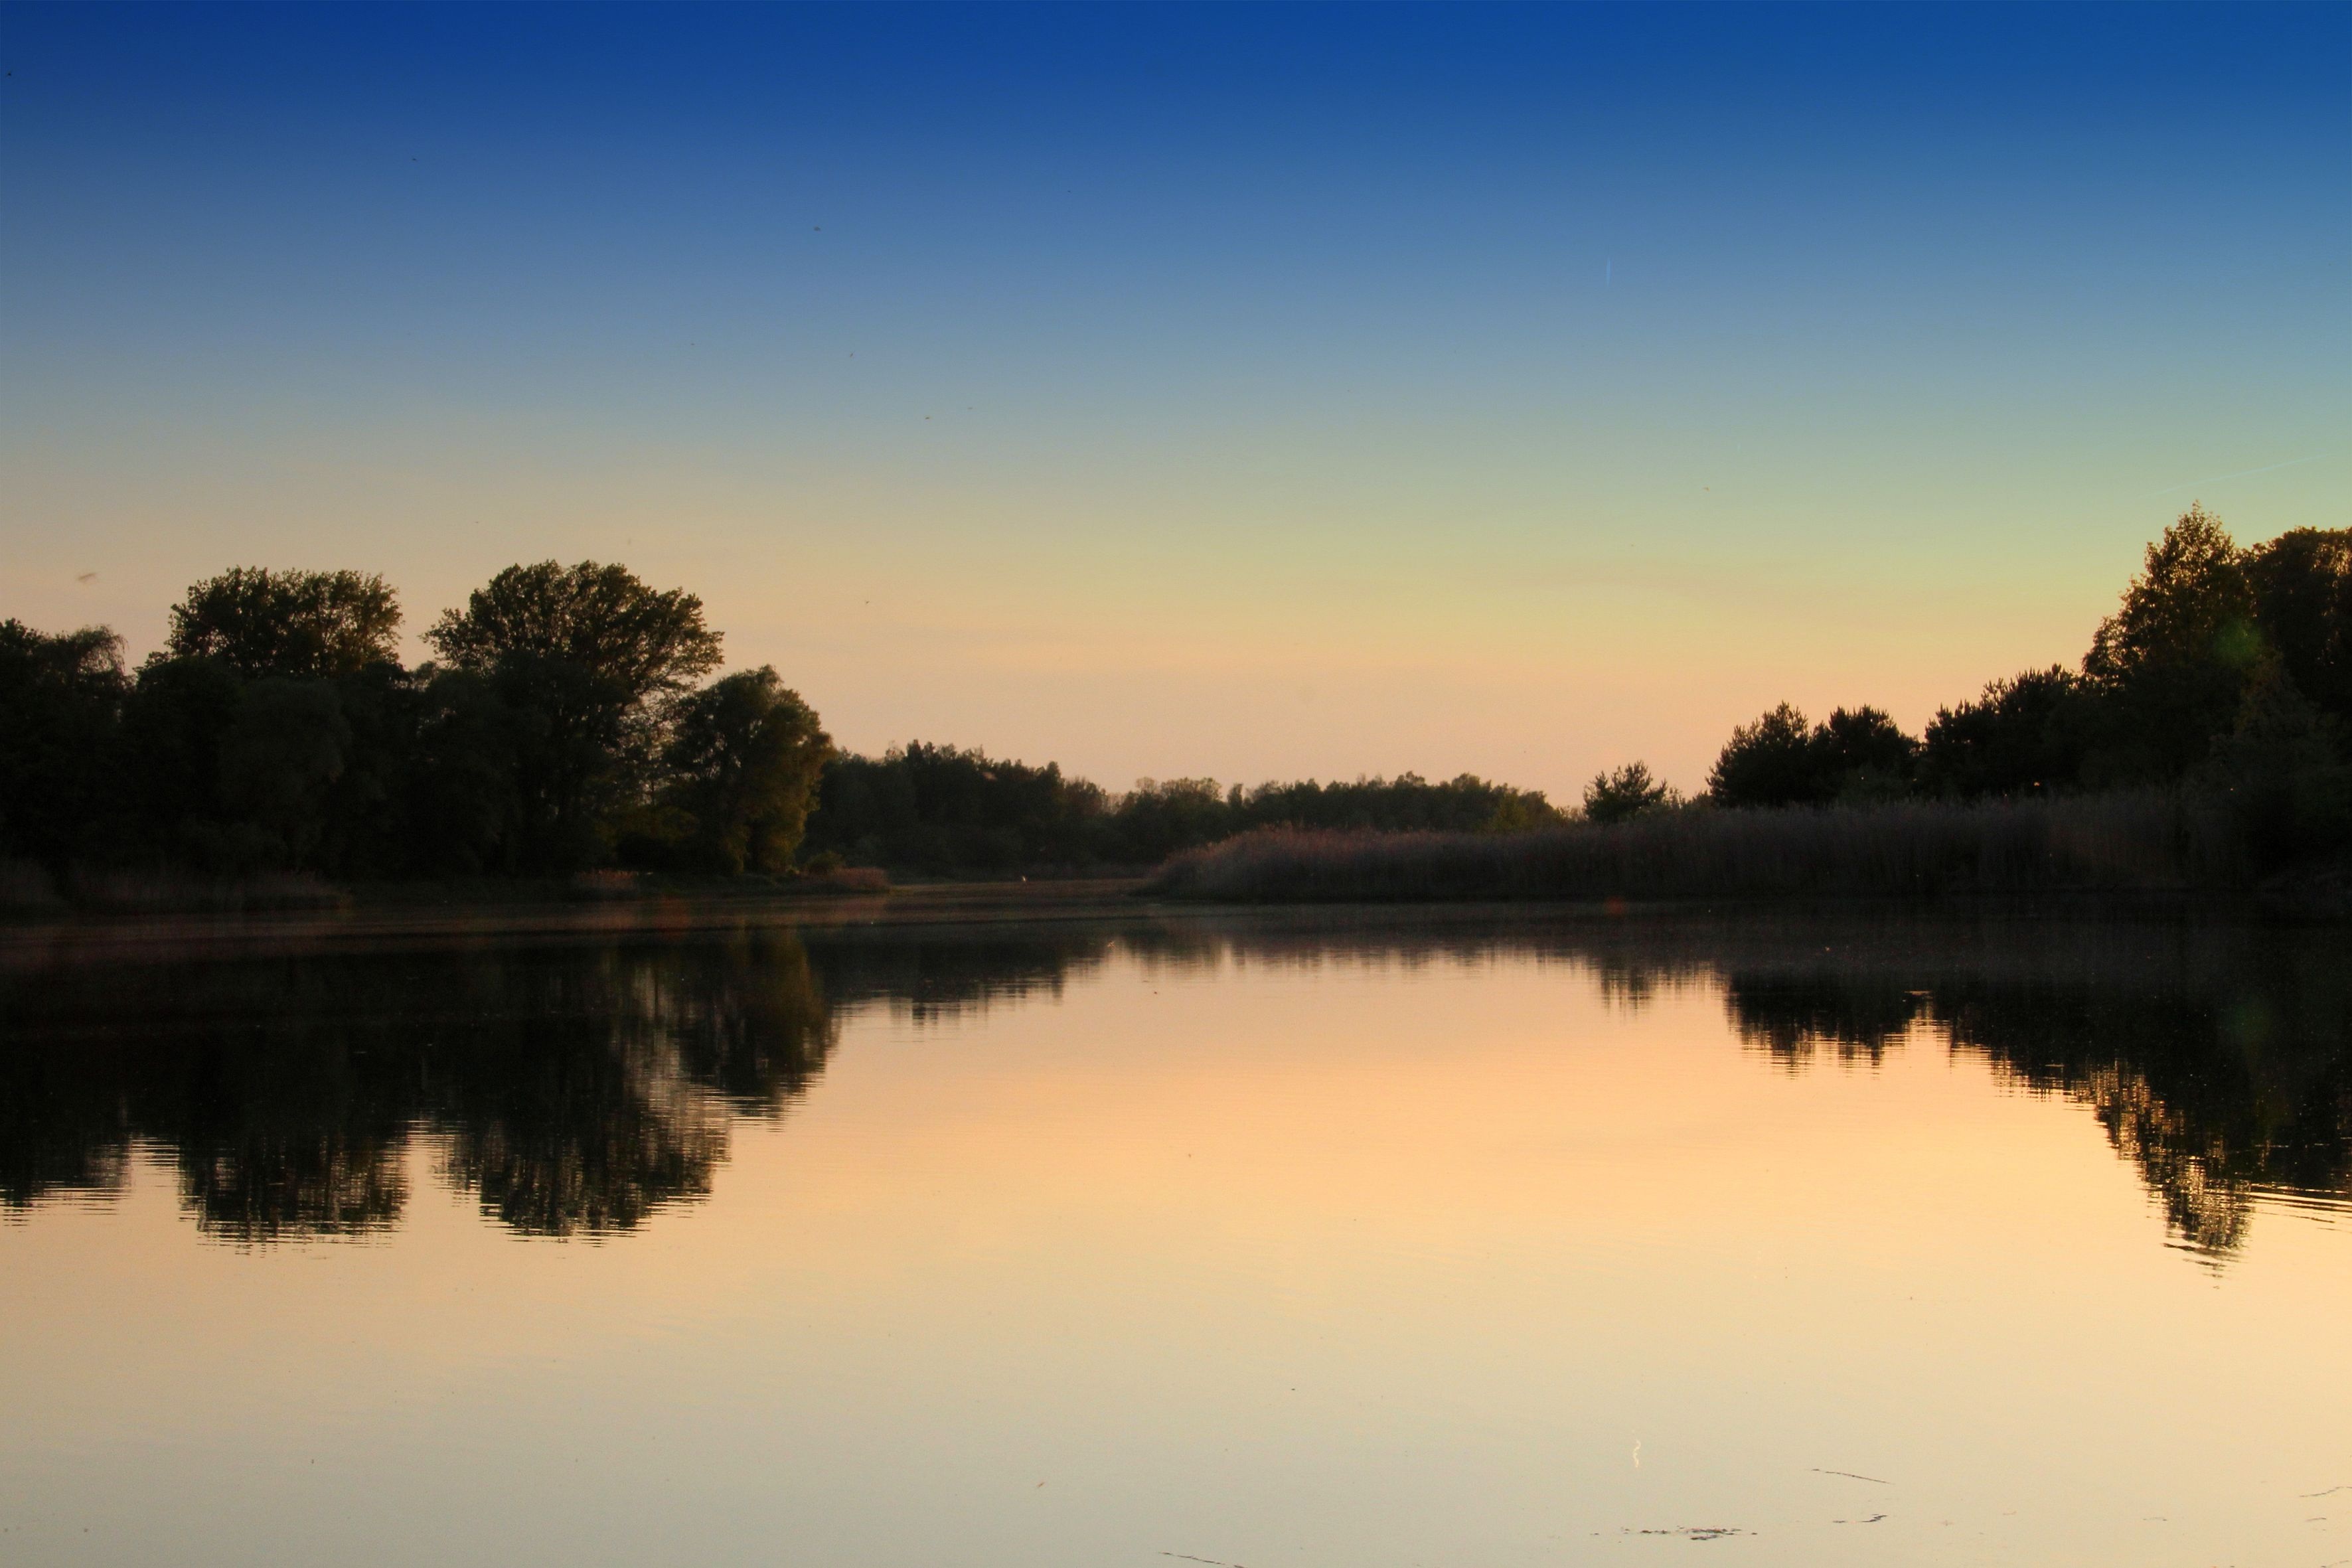
landscape, tree, water, nature, forest, cloud, sky, sunrise, sunset, morning, lake, dawn, river, dusk, evening, reflection, romance, reservoir, body of water, trees, loch, abendstimmung, mirroring, atmospheric phenomenon